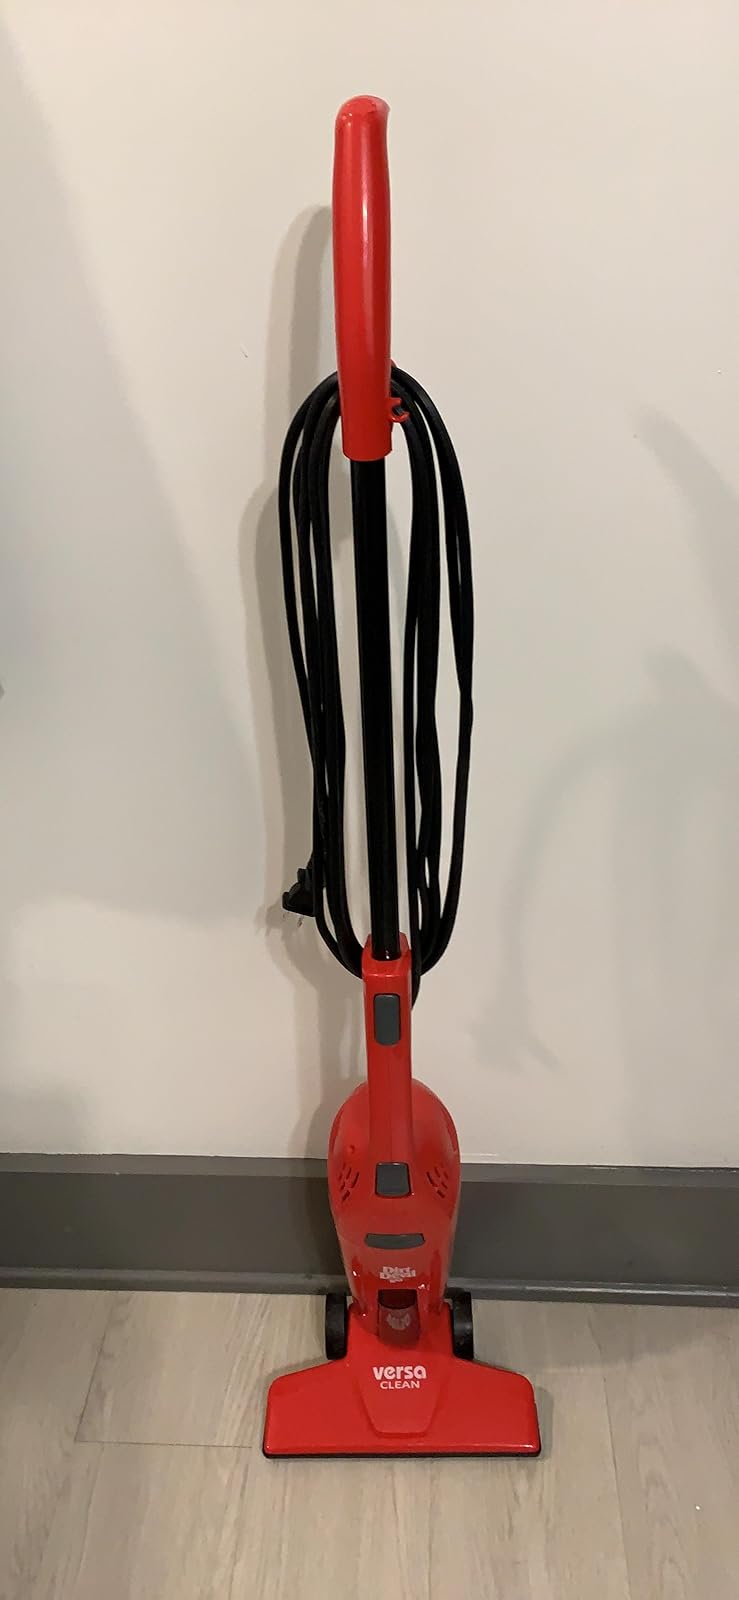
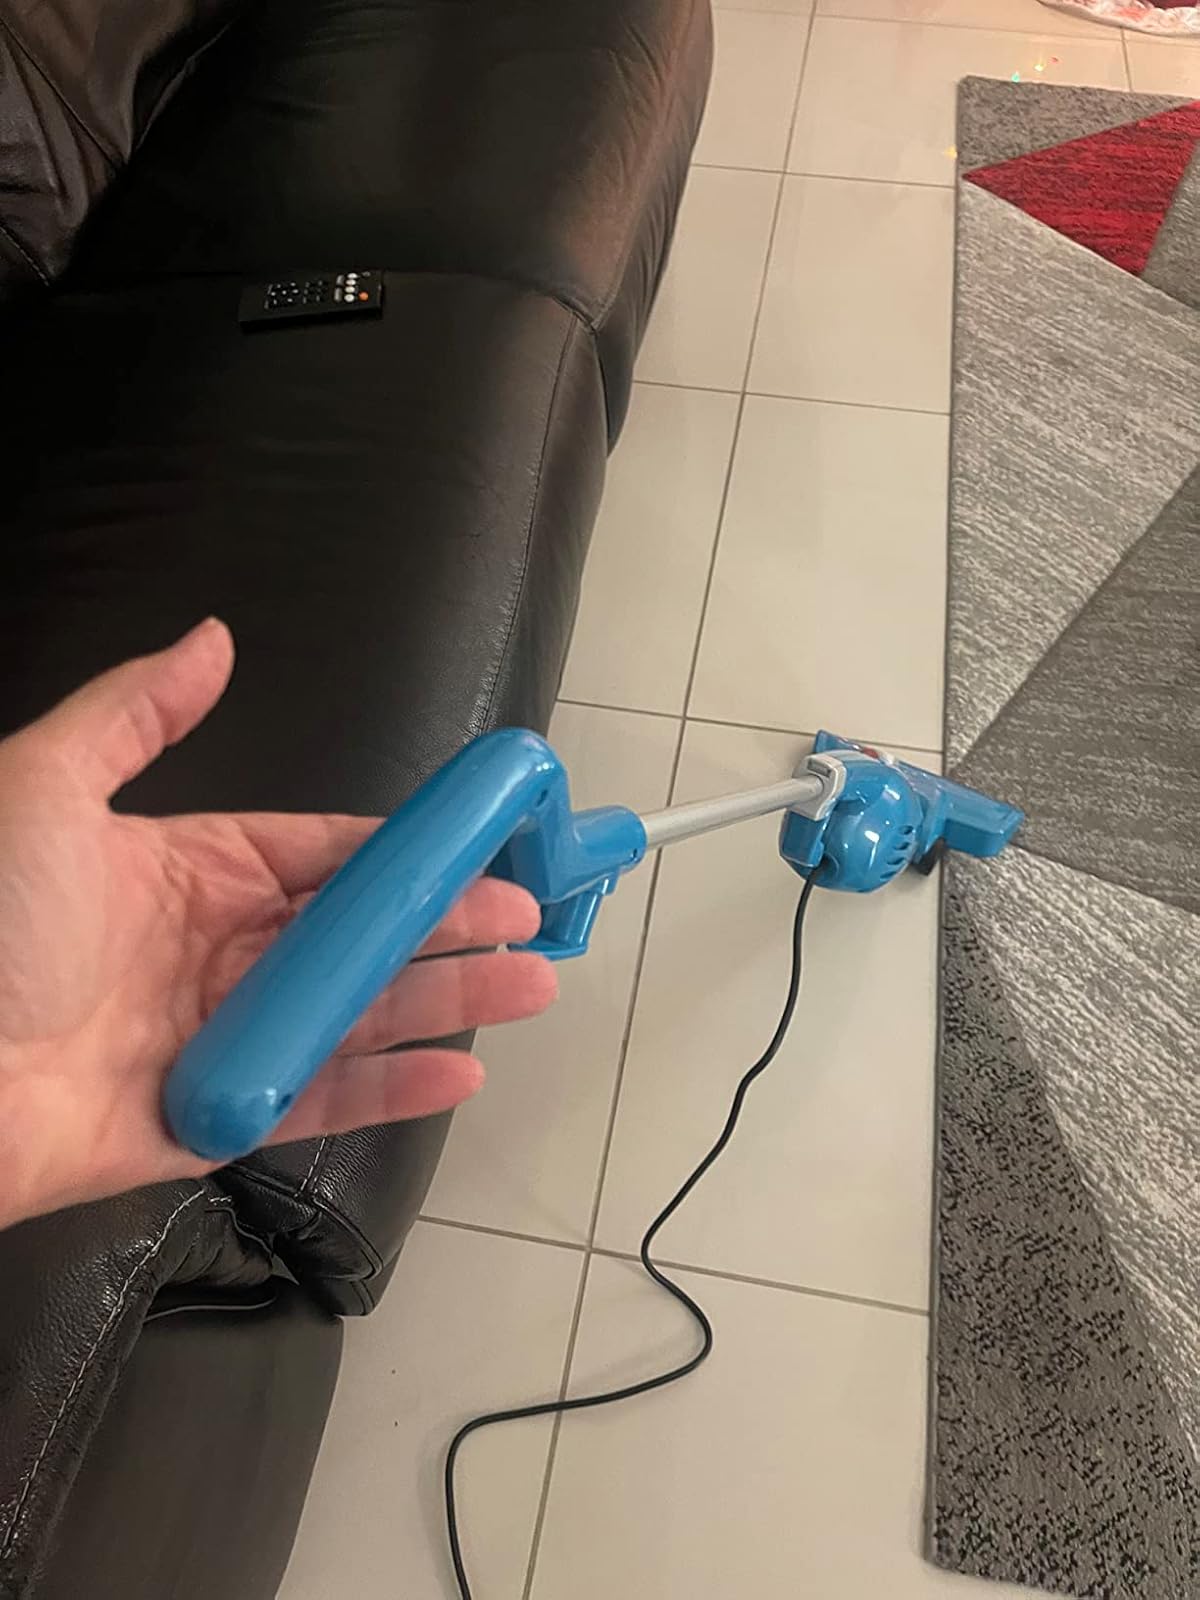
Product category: items_vacuum
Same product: no